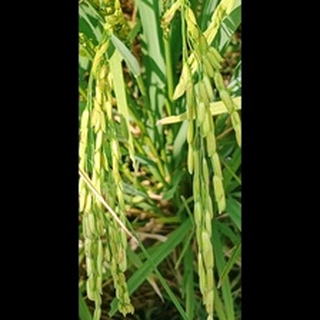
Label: healthy_rice